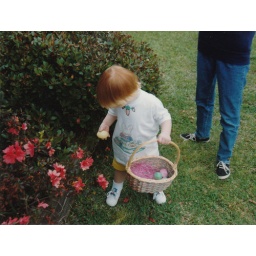
Logan found an egg in the flower bed